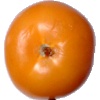
Label: yellow_tomato